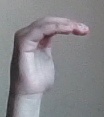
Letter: haa